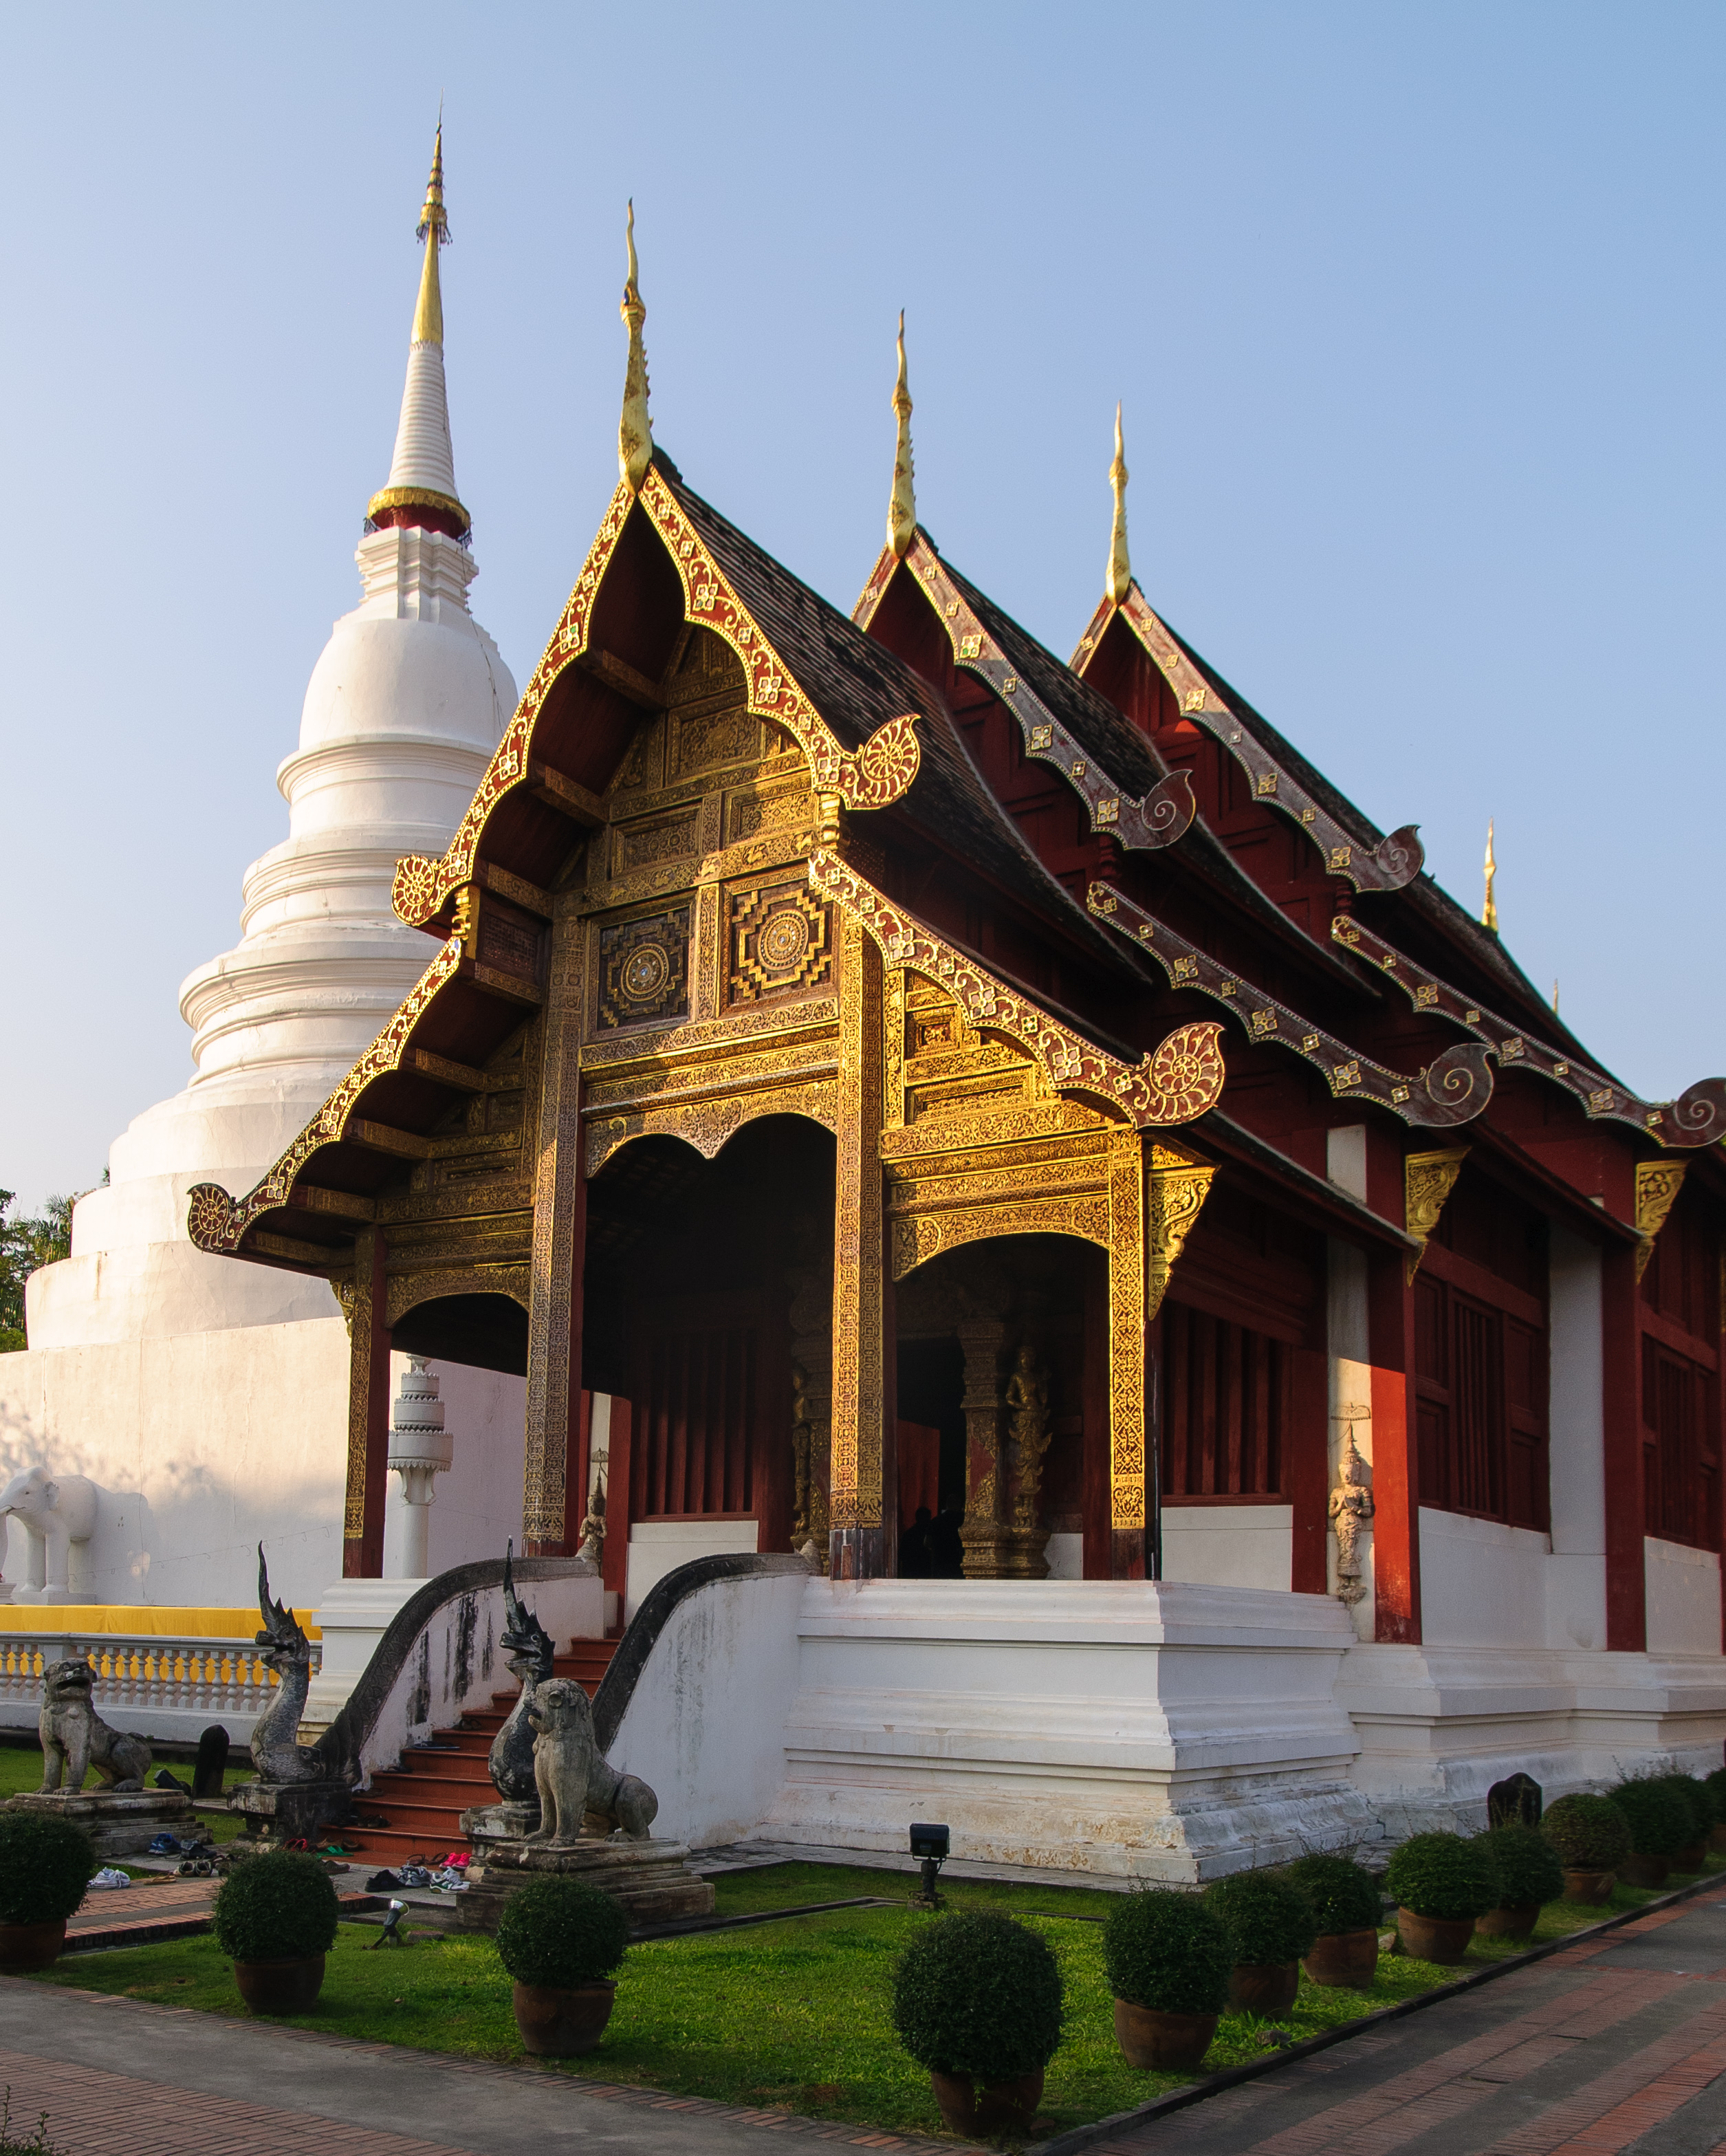
building, palace, tower, nikon, place of worship, thailand, temple, shrine, chinese architecture, pagoda, wat, d300, thailandia, chiangmai, hindu temple, historic site